Question: Please indicate a possible affordance area of the couch that can be used for sitting
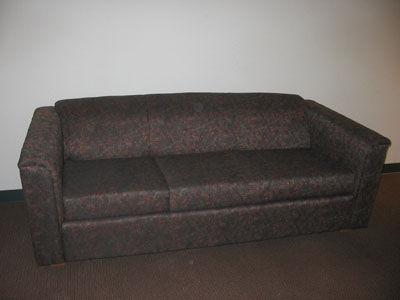
Answer: [61.413, 145.617, 355.396, 222.408]